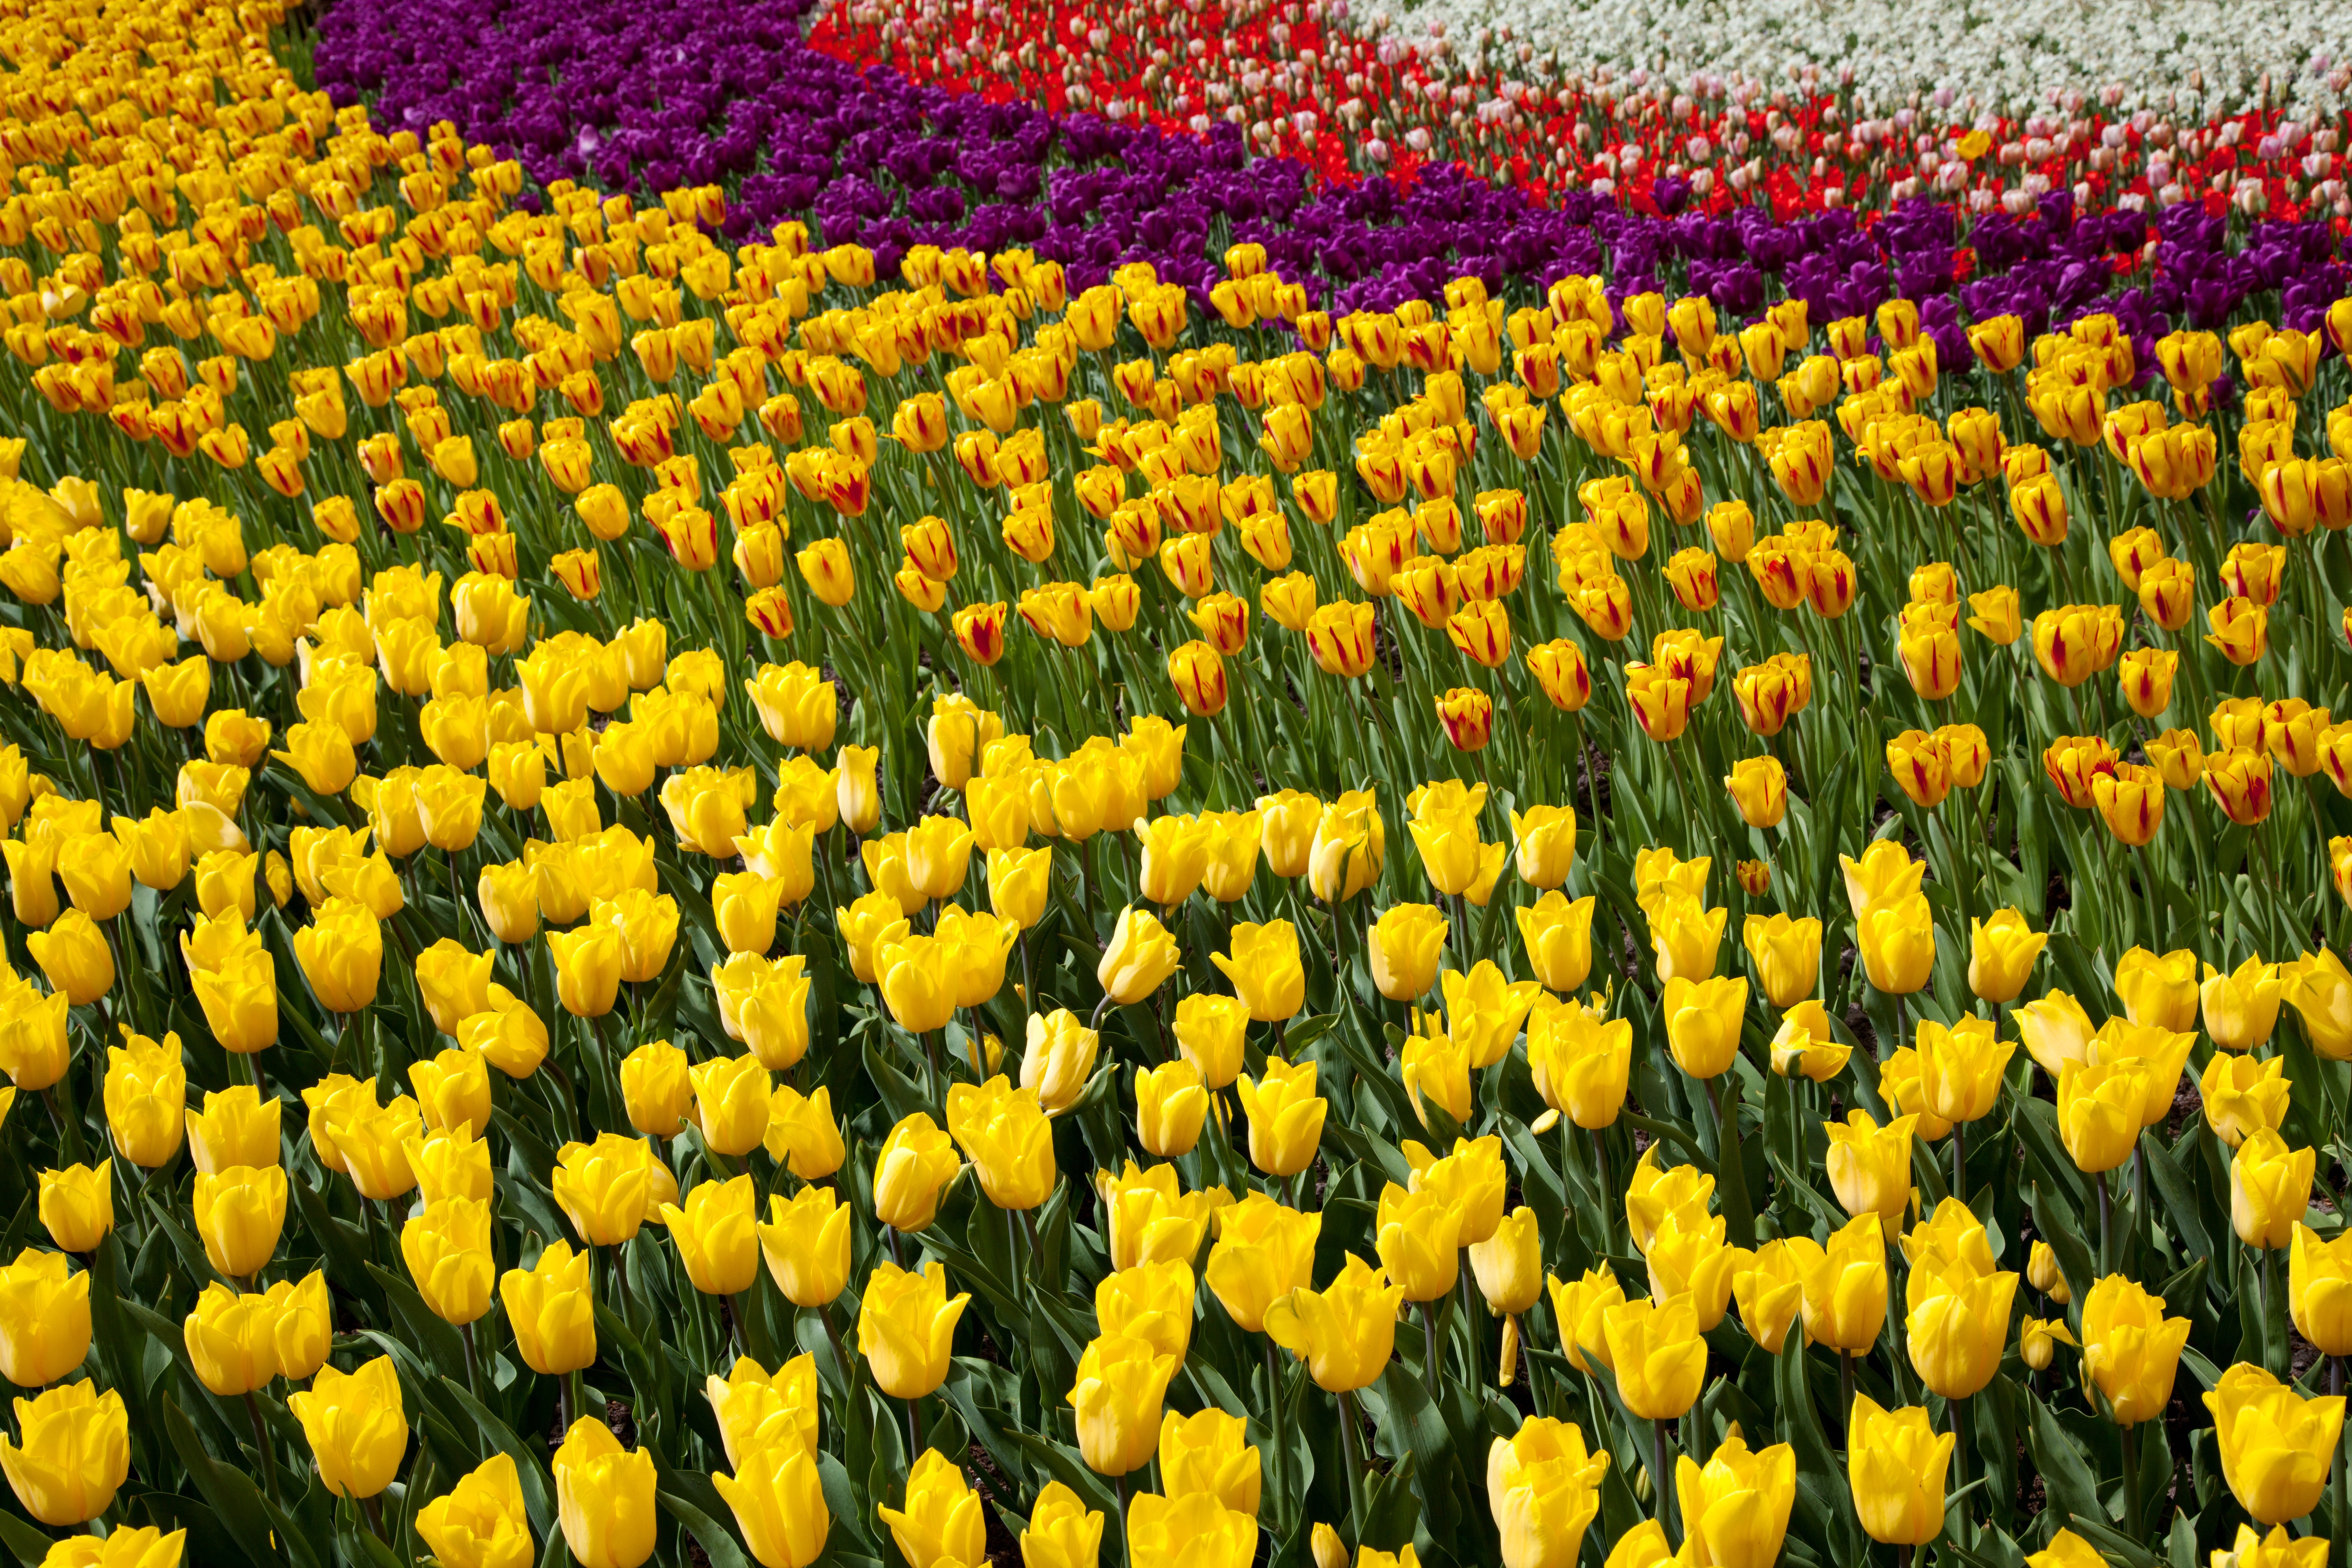
plant, field, flower, petal, bloom, tulip, spring, green, color, fresh, botany, colorful, yellow, garden, flora, flowers, holland, bed, blossoms, beautiful, vibrant, flowering plant, lily family, land plant